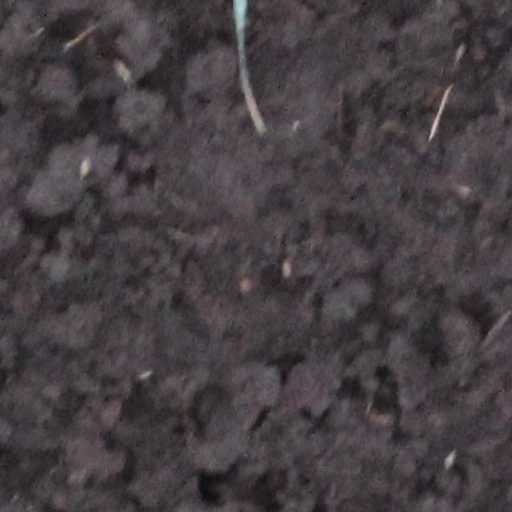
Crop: wheat